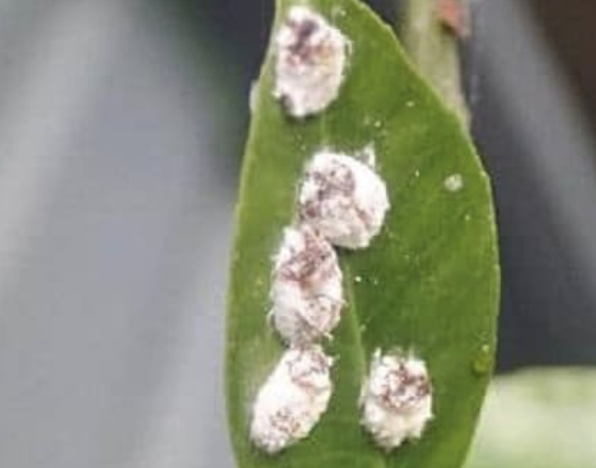
Label: mealybug_infestation